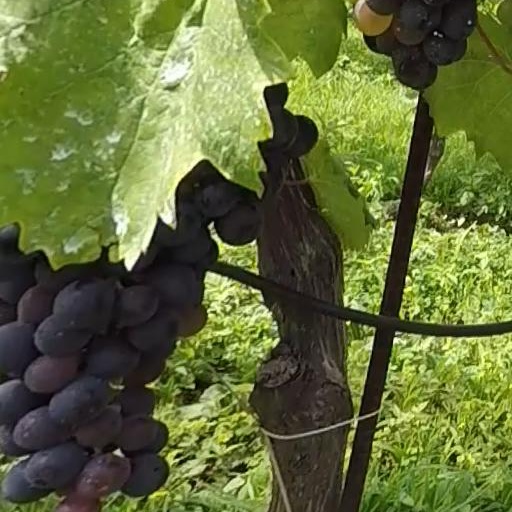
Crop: grape